Zoltán Kodály

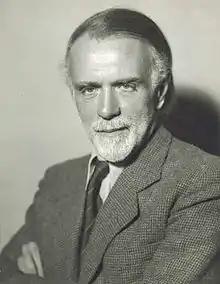
Kodály in the 1930s

Zoltán Kodály (16 December 1882 – 6 March 1967) was a Hungarian composer, ethnomusicologist, music pedagogue, linguist, and philosopher. He is well known internationally as the creator of the Kodály method of music education.